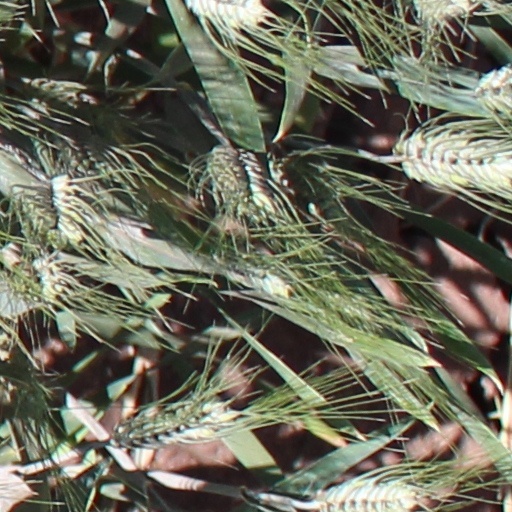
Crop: wheat